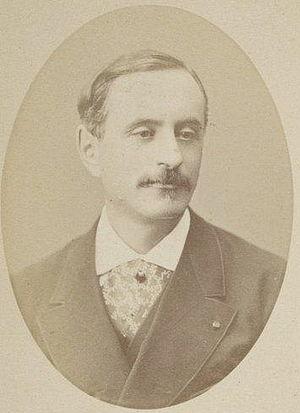
René Charles François Reille
La famille Reille est une famille de la noblesse d'Empire.
Le baron René Reille, né à Paris le 4 février 1835 et décédé à Paris le 21 novembre 1898, est un militaire, industriel et homme politique français.
Le troisième gouvernement Albert de Broglie est le gouvernement de la Troisième République en France du 17 mai 1877 au 19 novembre 1877.